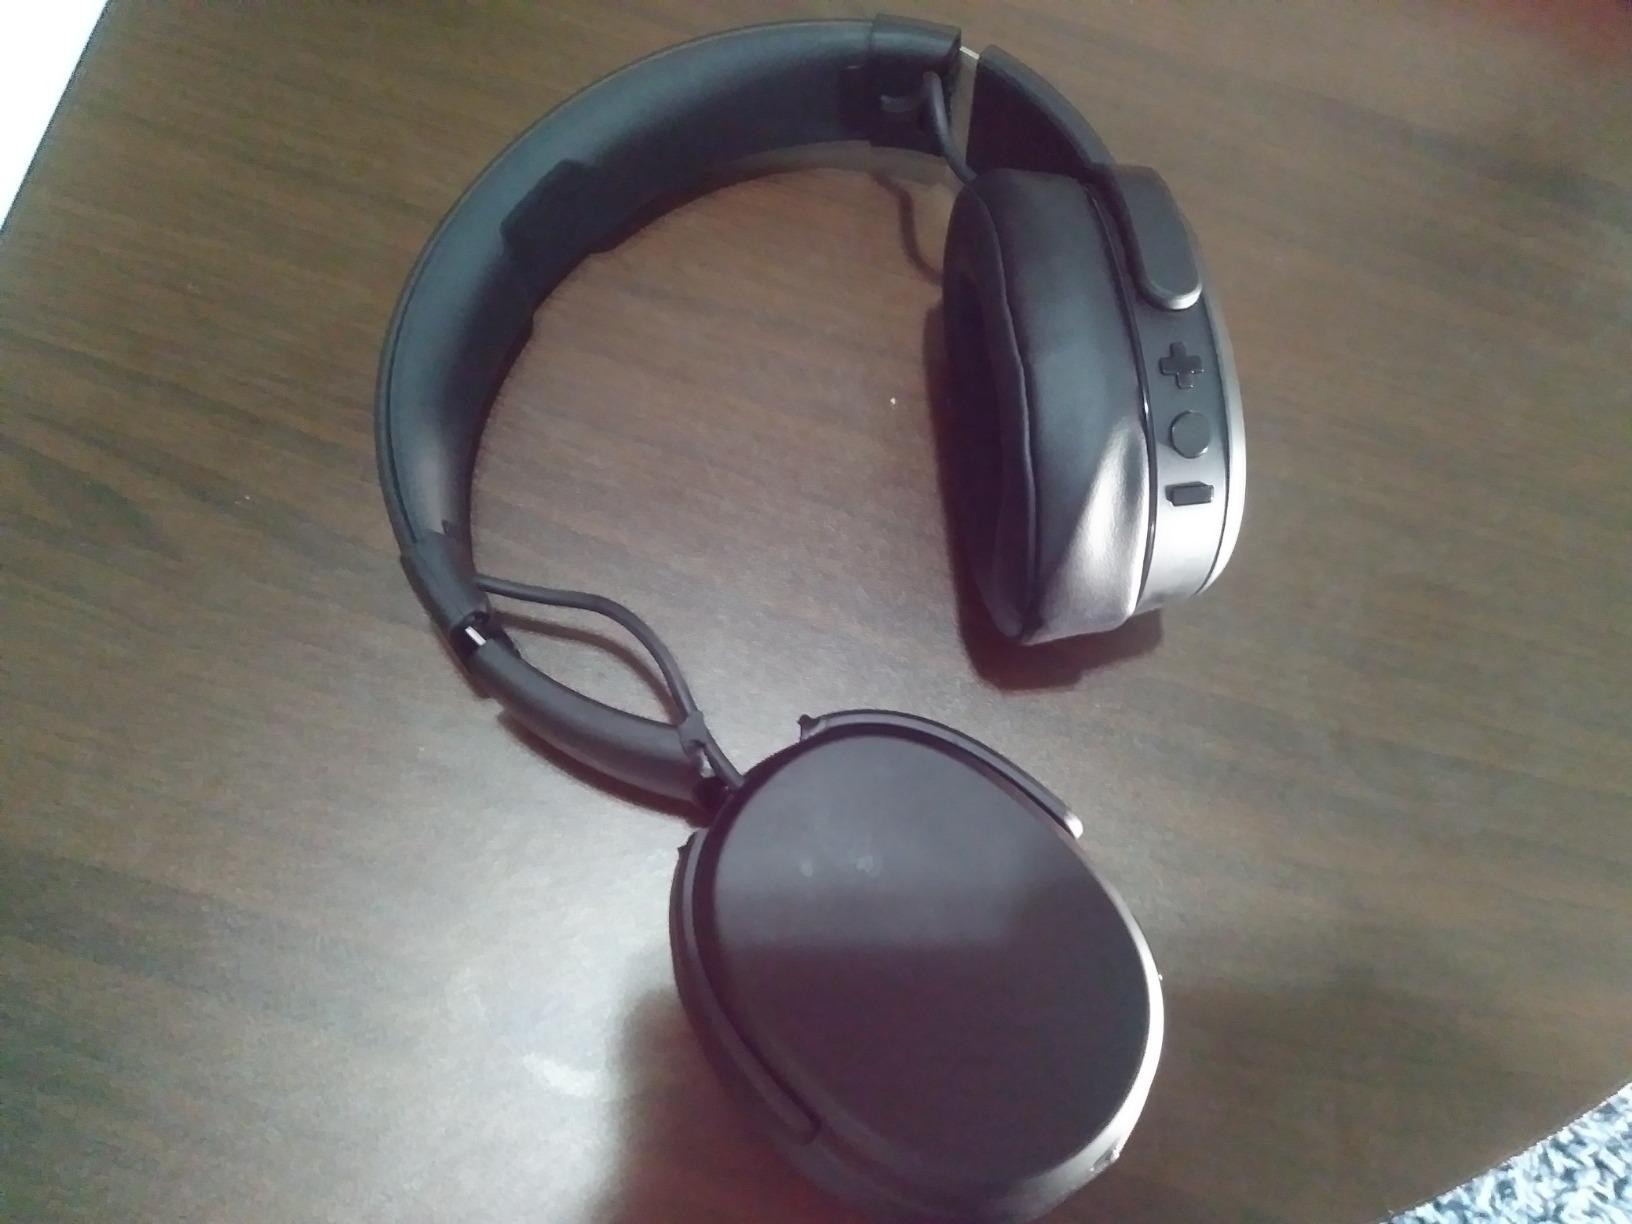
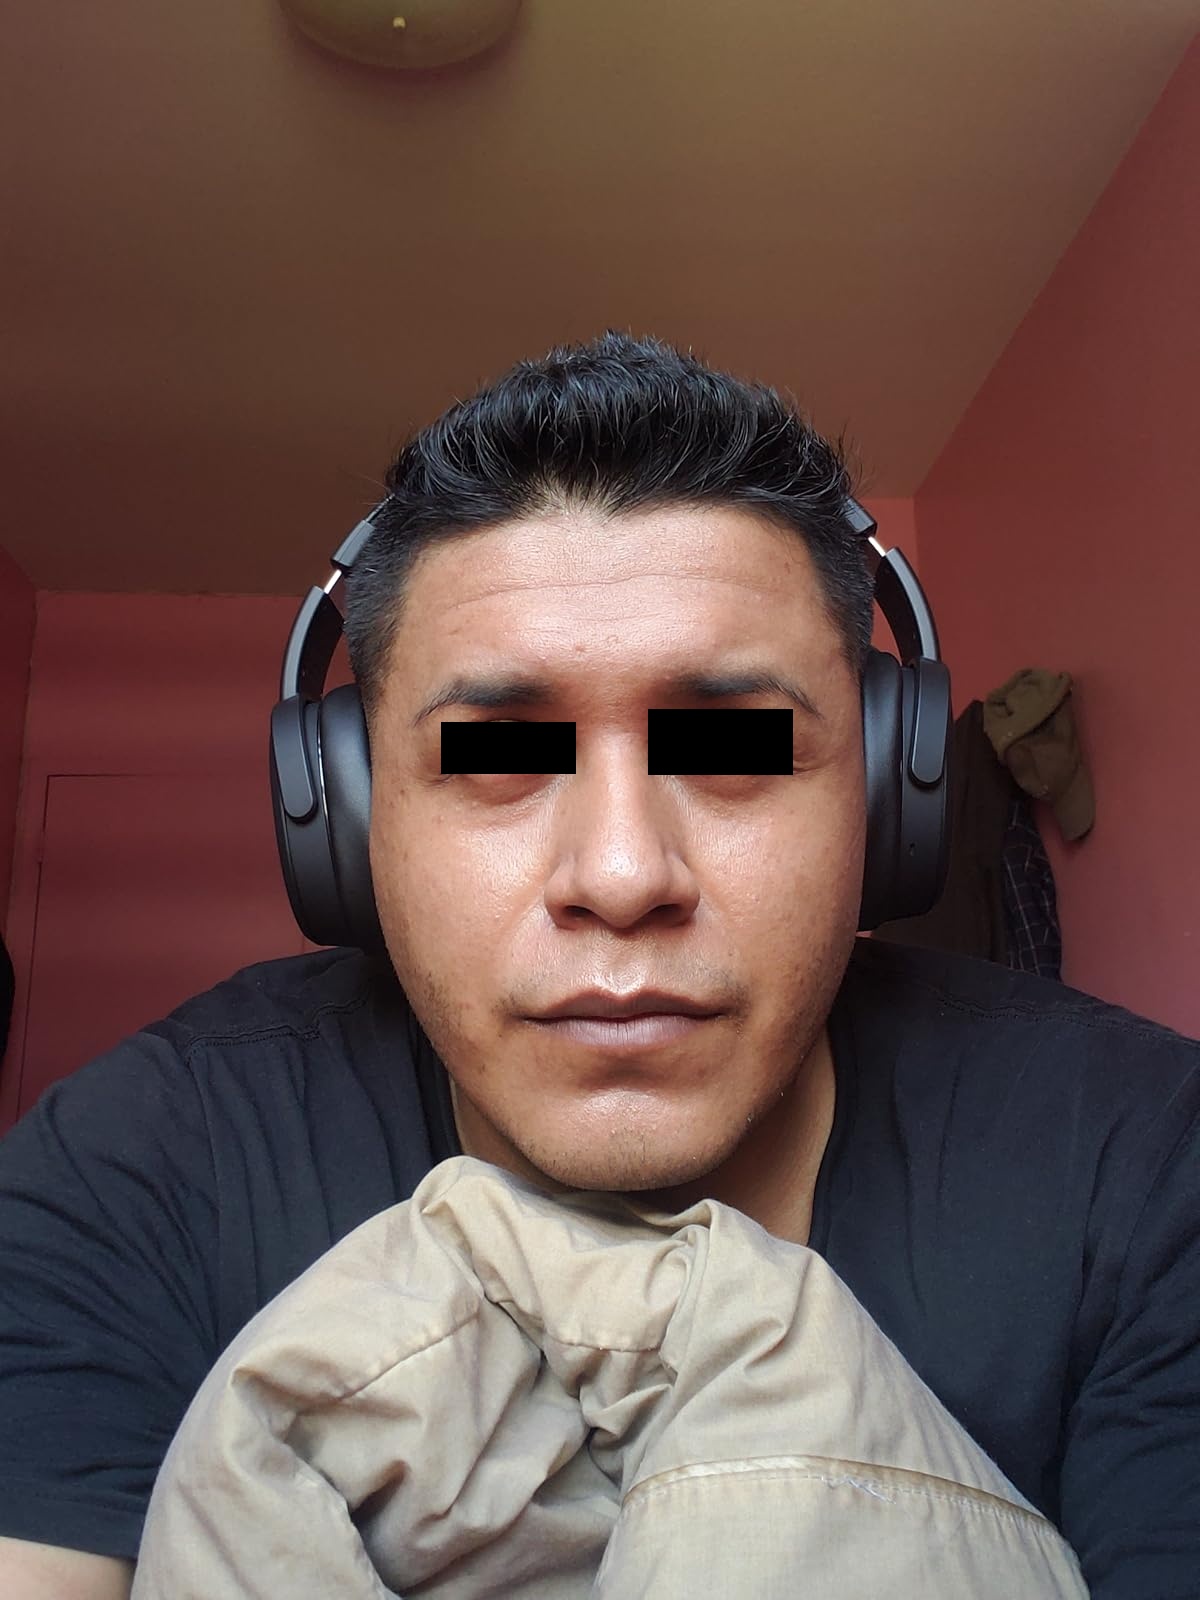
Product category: headphones
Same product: yes